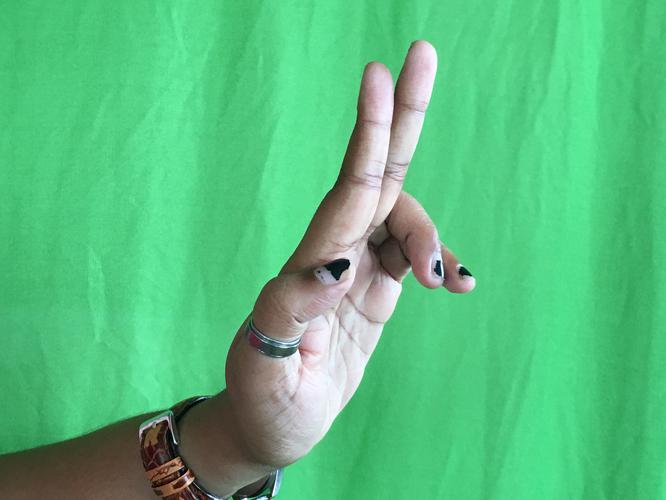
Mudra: Ardhapathaka
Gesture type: single_hand